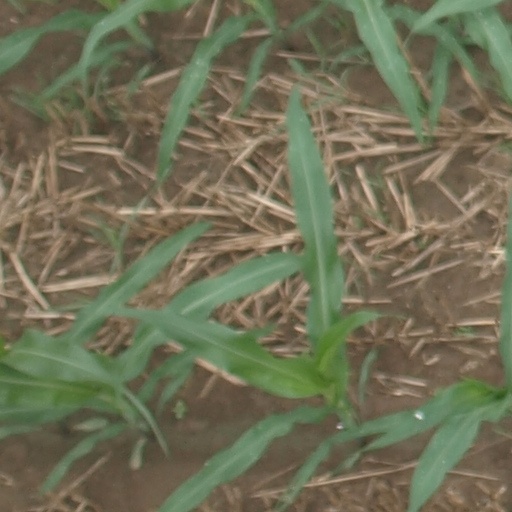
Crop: maize; corn